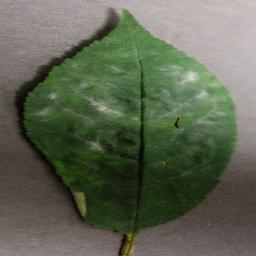
Label: Cherry___Powdery_mildew